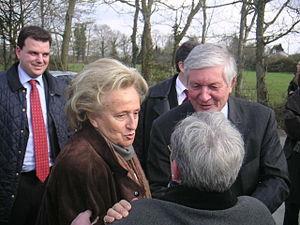
Bernadette Chirac, née Chodron de Courcel le 18 mai 1933 à Paris, est une femme politique française. Elle est l'épouse de Jacques Chirac, président de la République française du 17 mai 1995 au 16 mai 2007.